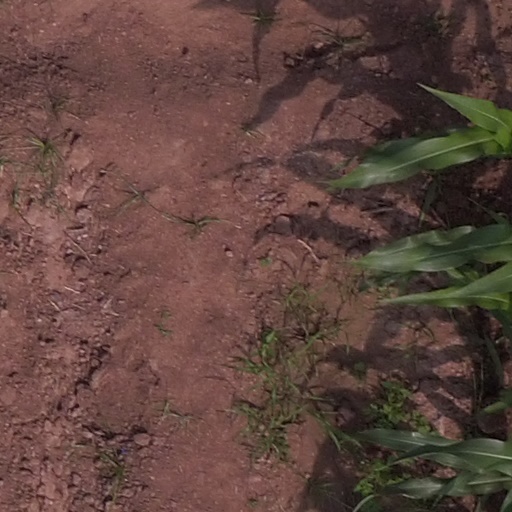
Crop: maize; corn